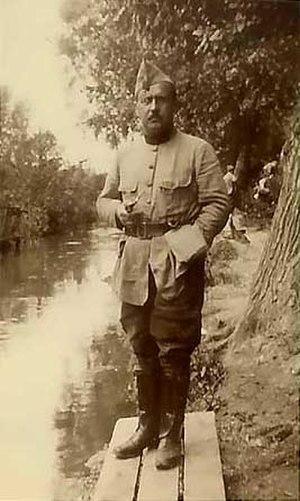
Fernand Feyaerts au front en 1916
Fernand Feyaerts, né en 1880 à Bruxelles et mort en 1927 dans la même ville, est un nageur et joueur de water-polo belge.